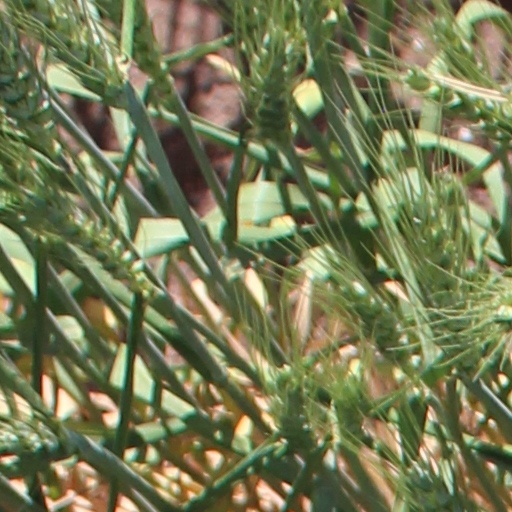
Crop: wheat